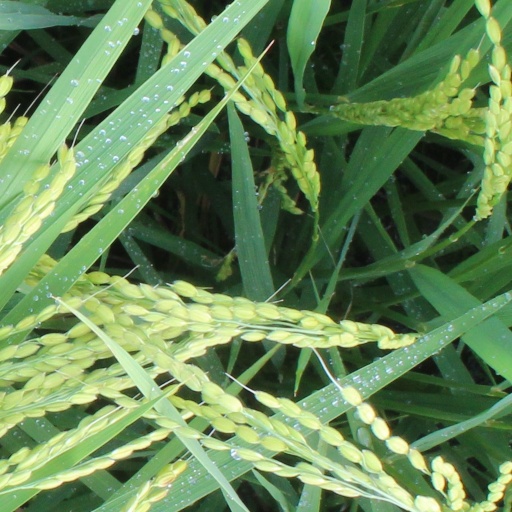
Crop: rice